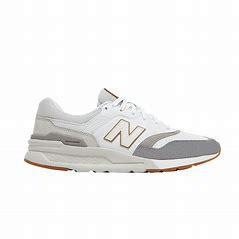
Brand: New
Model: Balance New Balance 997H